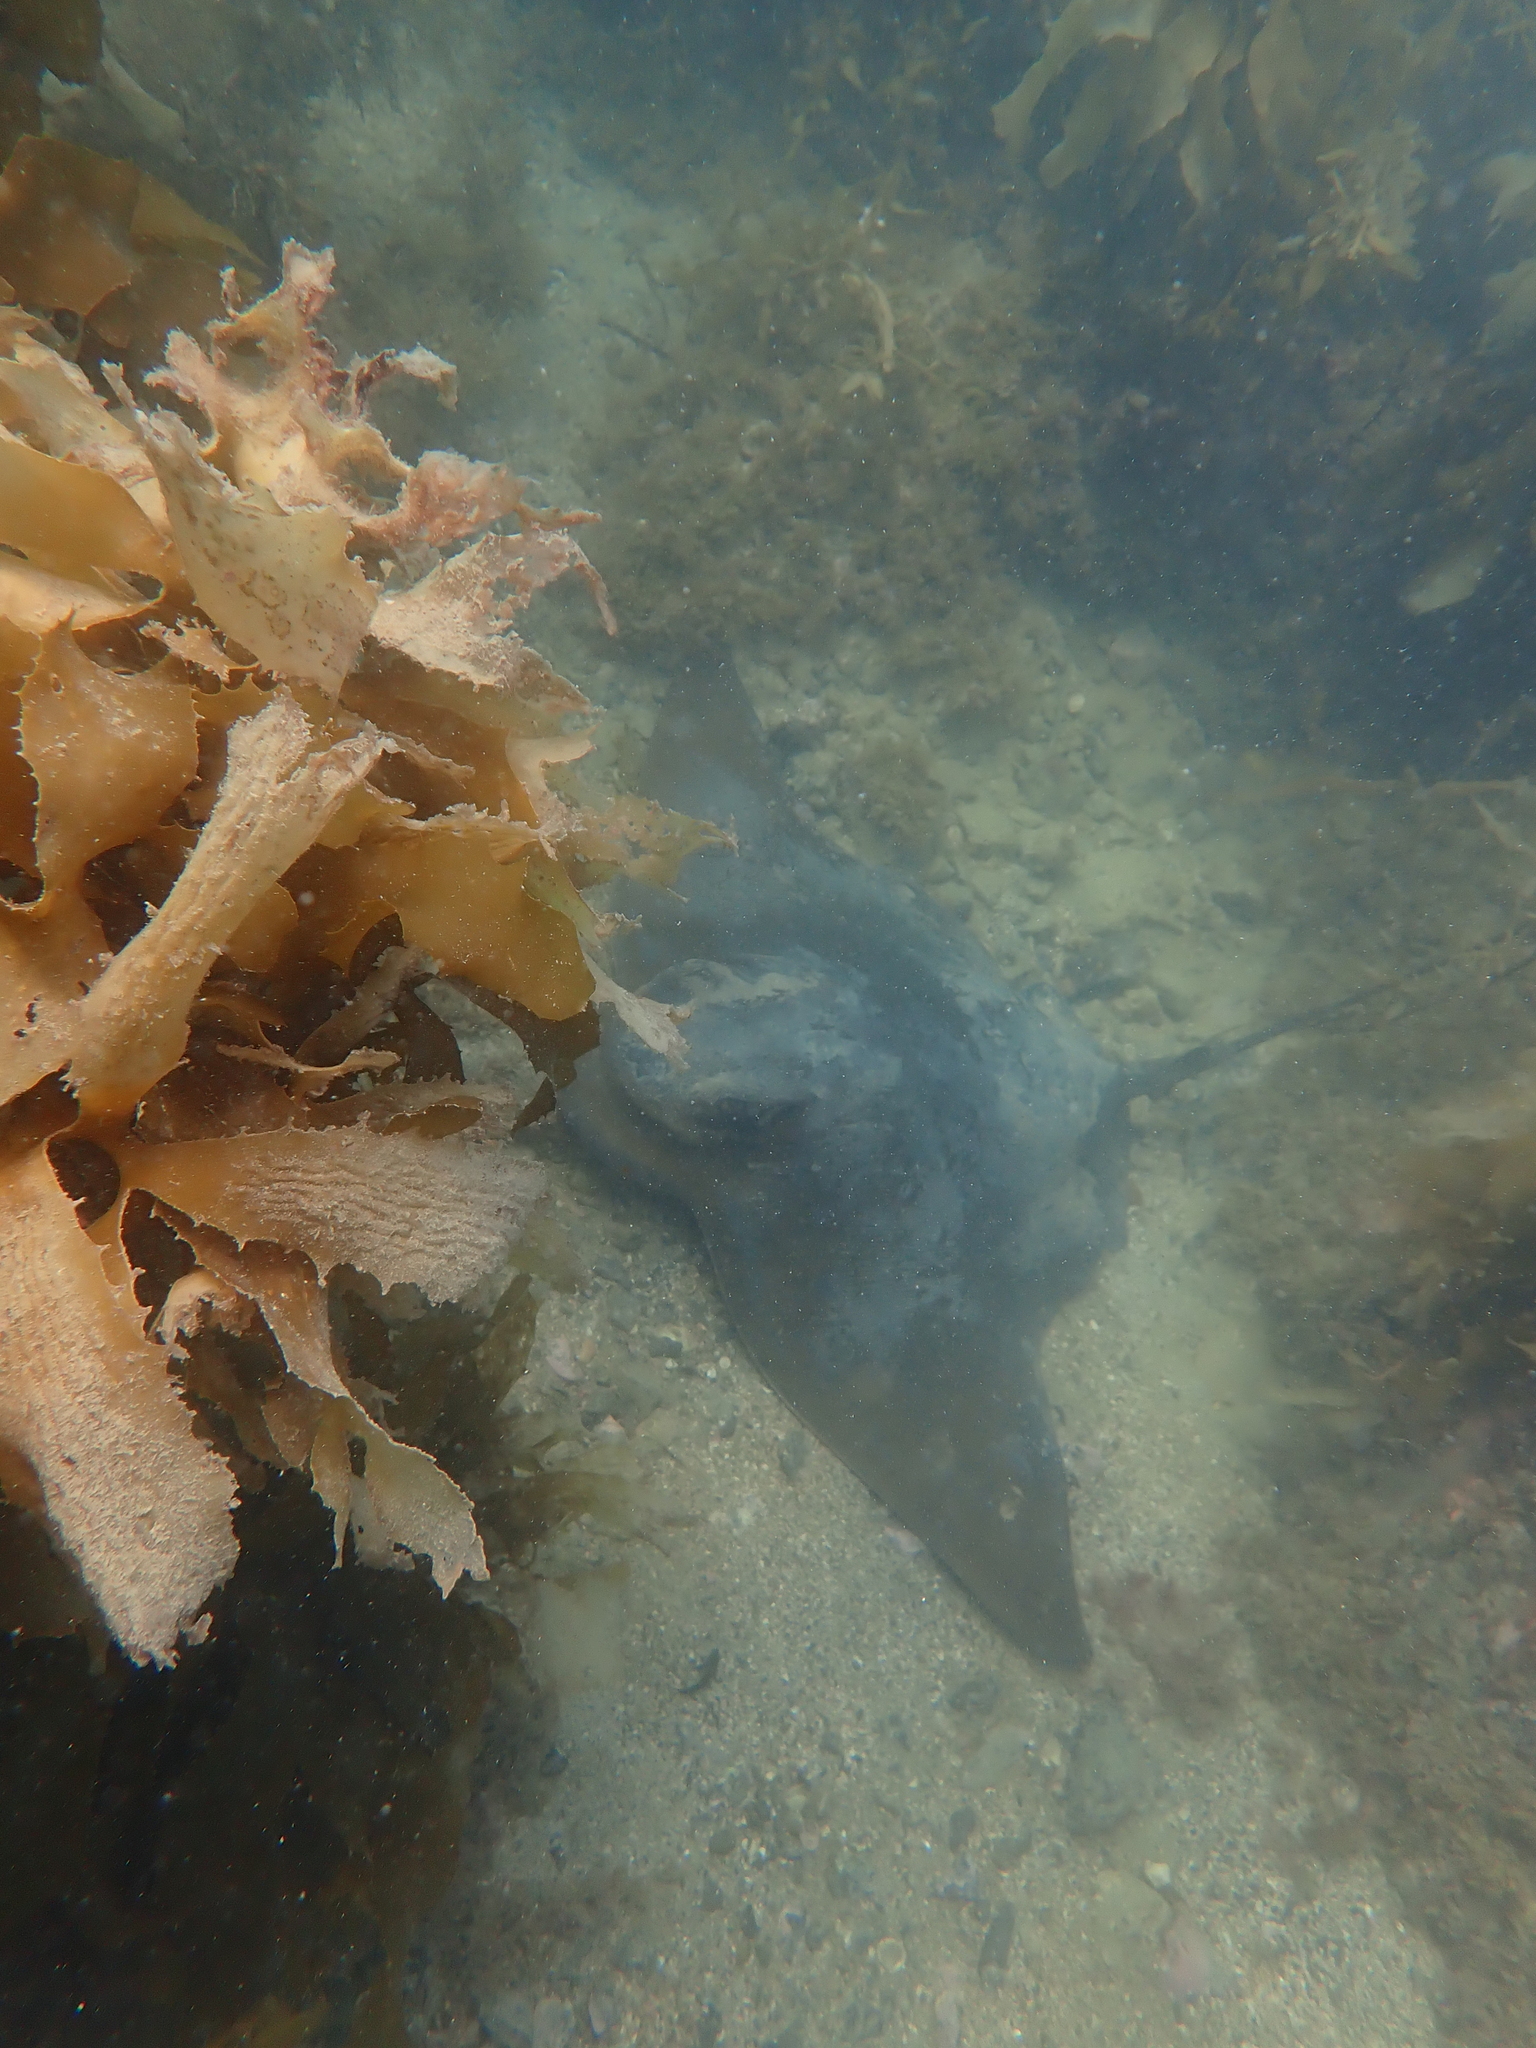
fish (species not among the labelled classes)